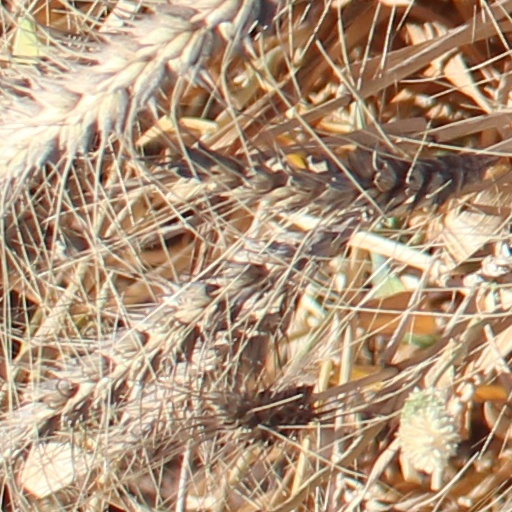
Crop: wheat